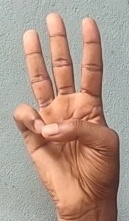
ASL sign: 6